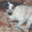
Label: dog